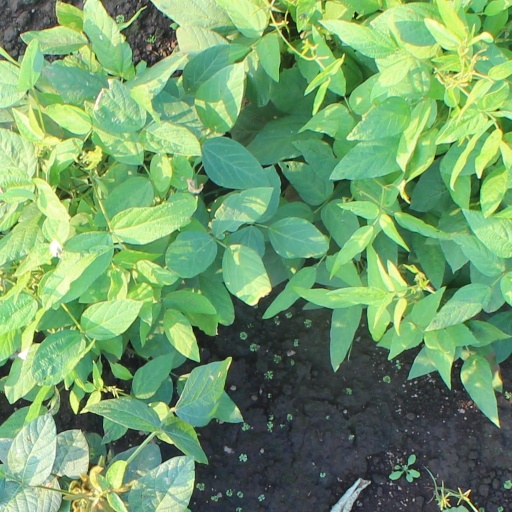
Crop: soybean